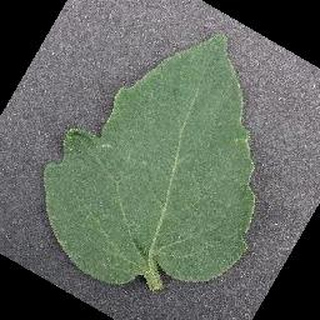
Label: healthy_tomato